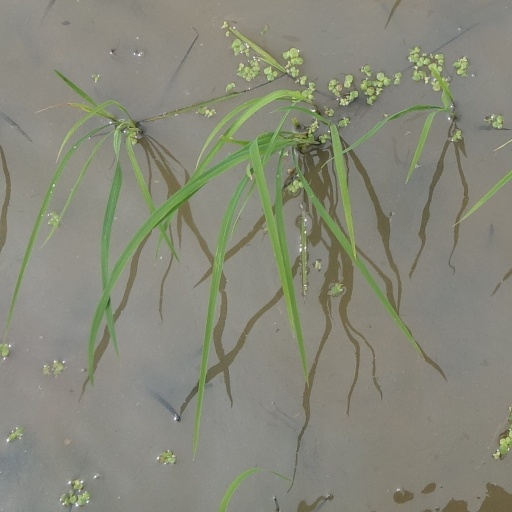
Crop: rice